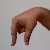
The image shows a hand gesture representing the letter 'Q' in Indian Sign Language.